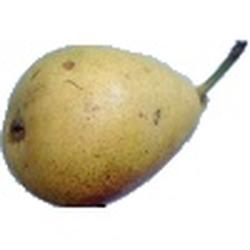
Label: Pear